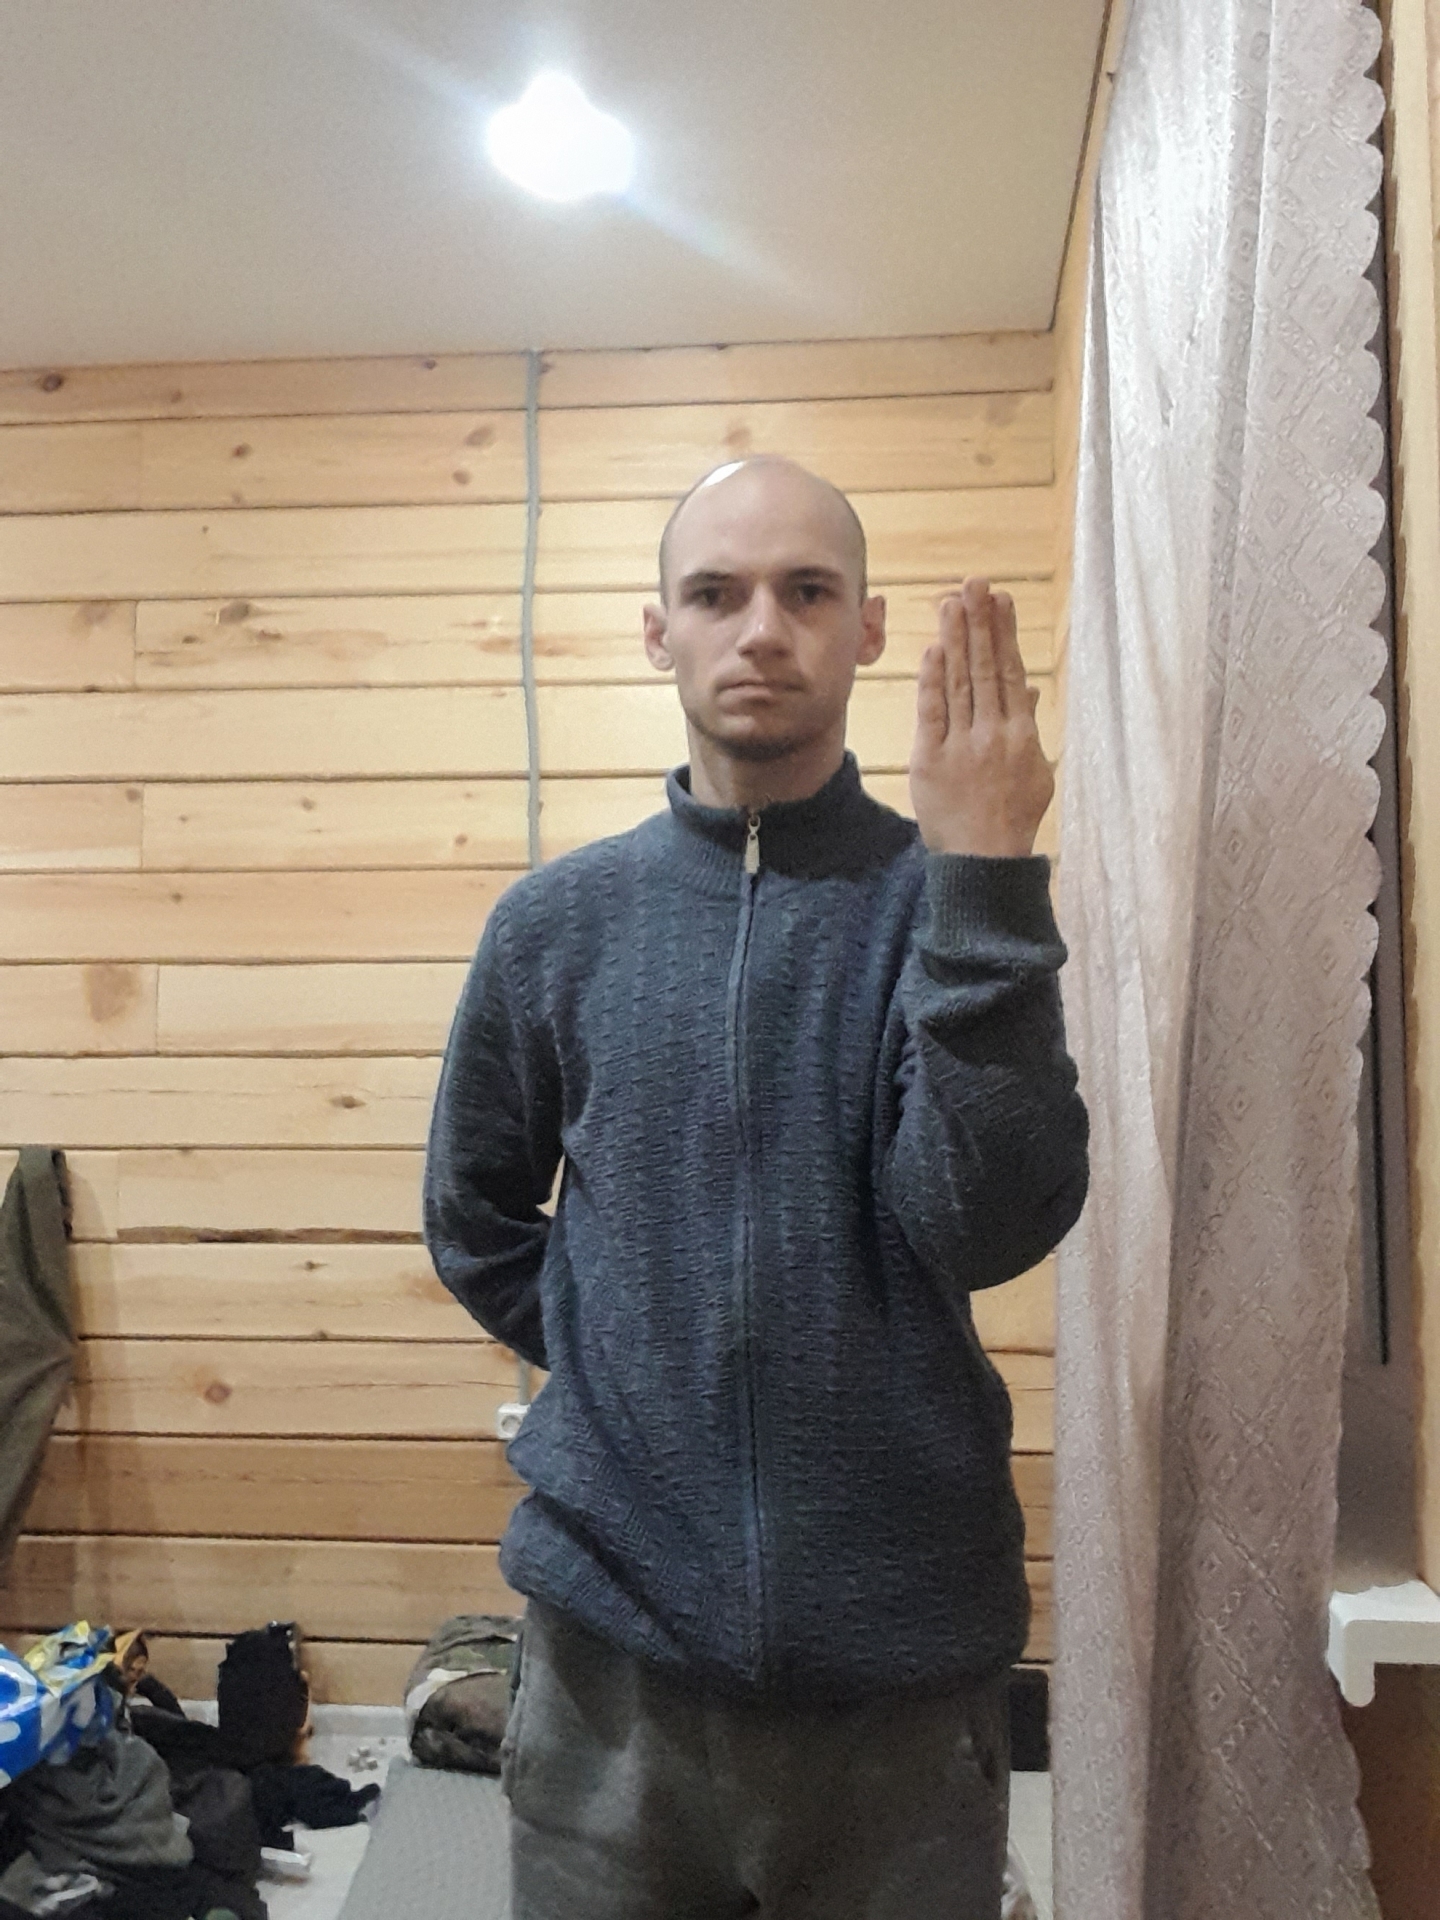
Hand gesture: stop_inverted